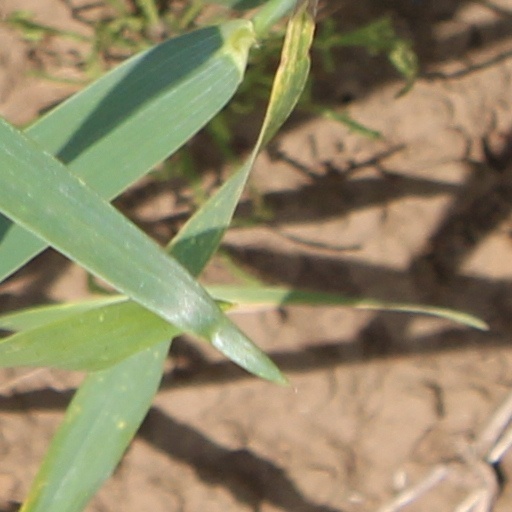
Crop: wheat